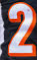
Number: 2